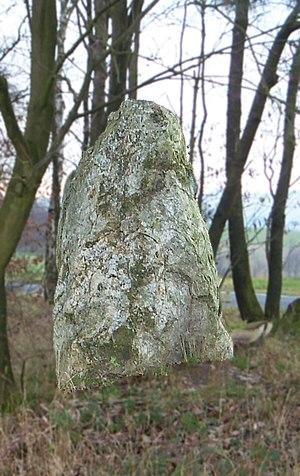
Les menhirs de Schönberg sont deux mégalithes datant du Néolithique situés près de la commune de Schönberg, en Rhénanie-Palatinat.
Cette liste non exhaustive, recense les sites mégalithiques encore visibles en Allemagne.